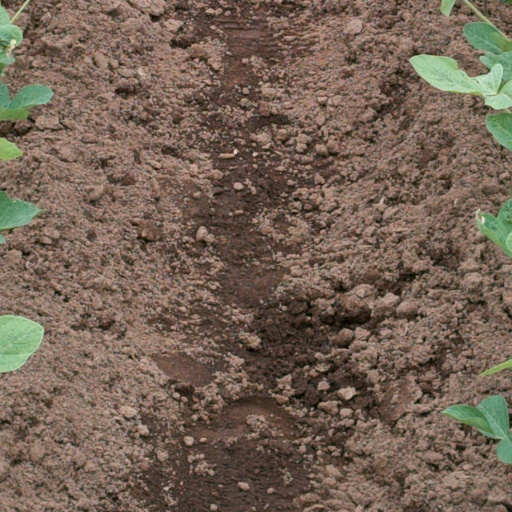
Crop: soybean